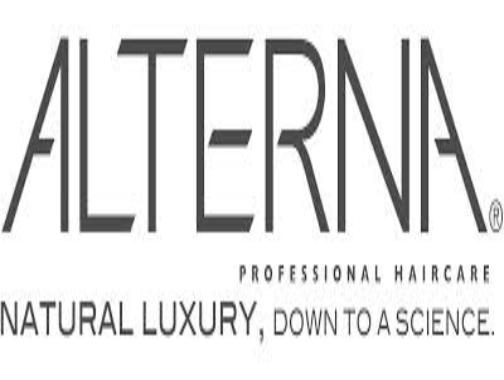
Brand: Alterna Haircare
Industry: Necessities